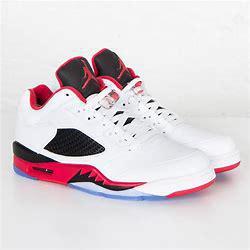
Brand: Jordan
Model: 5 Retro